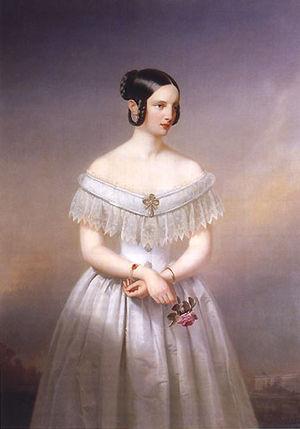
Frédéric Guillaume de Hesse-Cassel-Rumpenheim, né le 26 novembre 1820 à Copenhague, décédé le 14 octobre 1884 à Francfort.